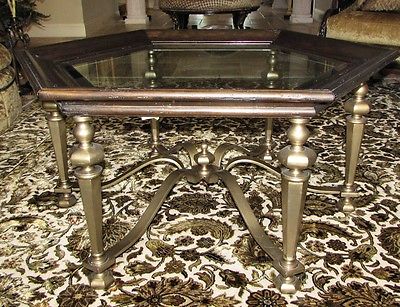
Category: table